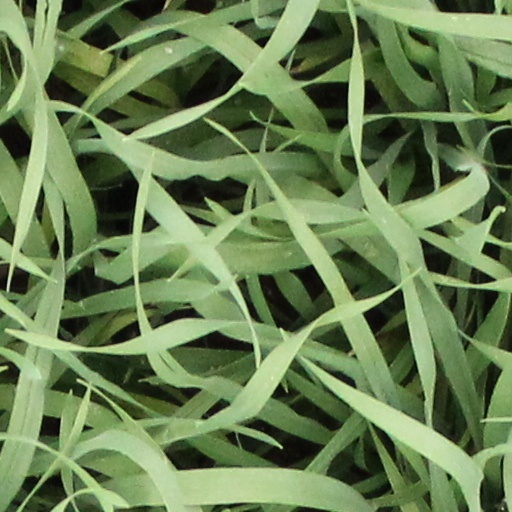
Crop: wheat